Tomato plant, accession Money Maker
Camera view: vertical (180 deg); turntable rotation: 90 degrees
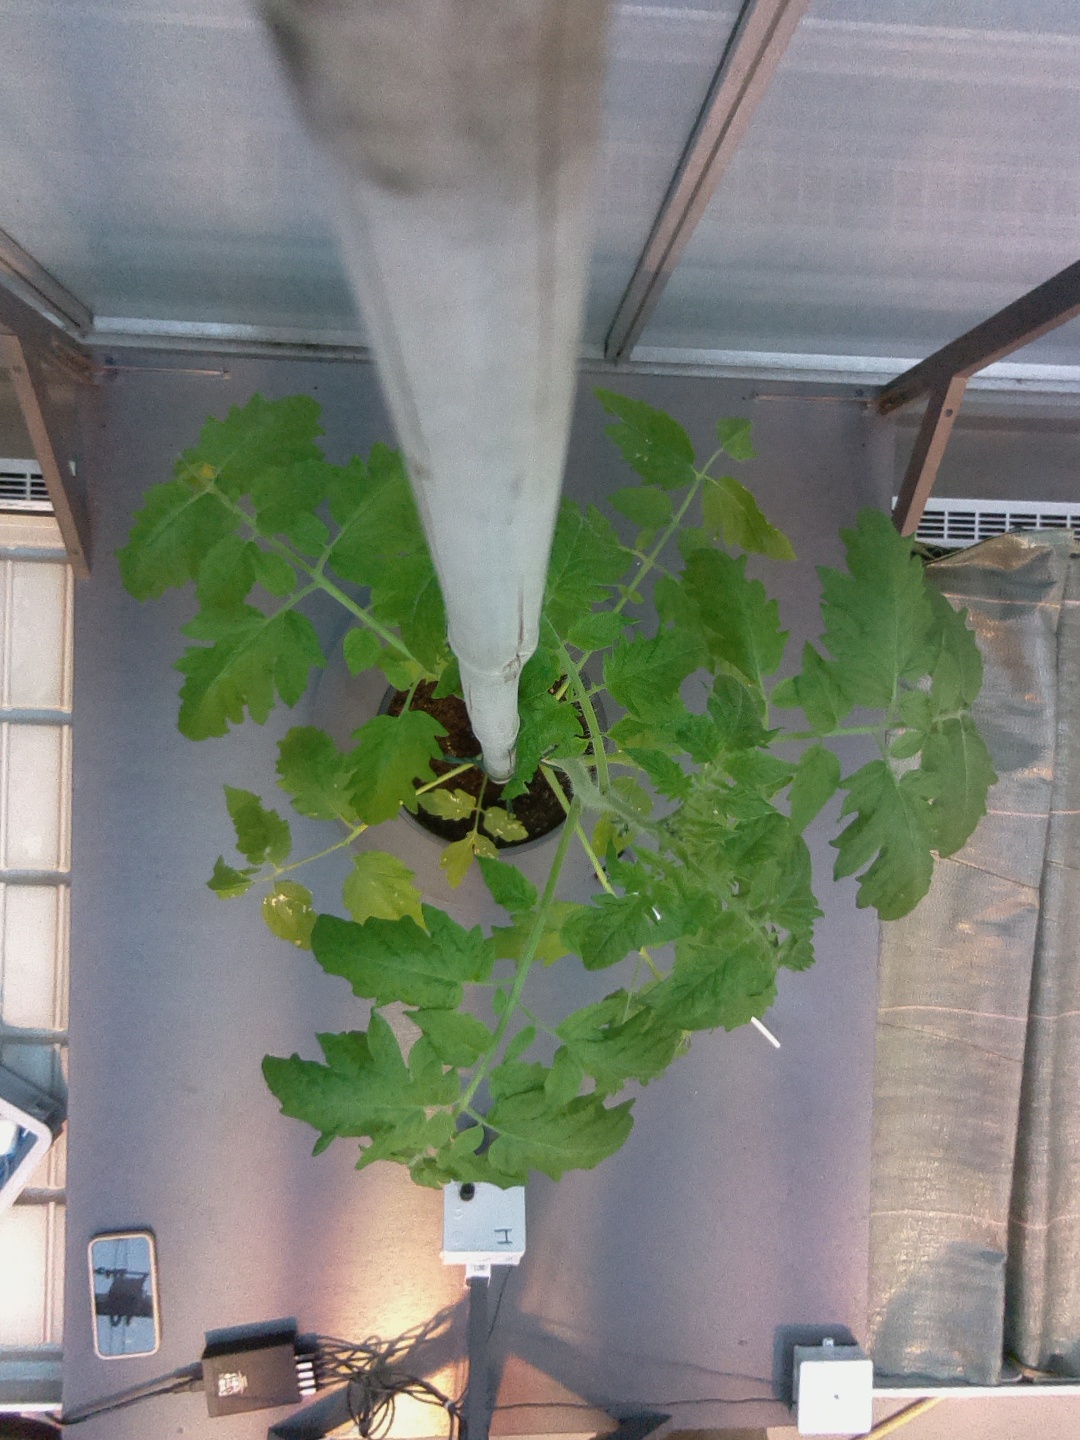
BBCH growth stage 16: 12 of true leaves visible